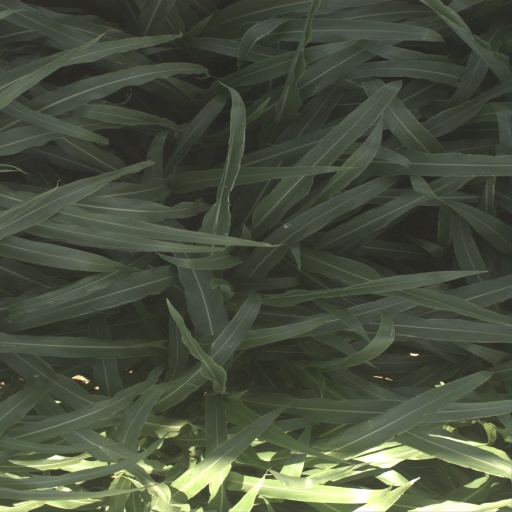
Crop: sorghum